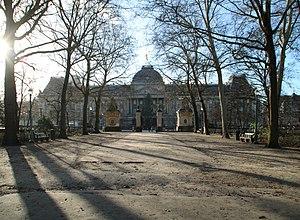
Parc Royal de Bruxelles
Cette page reprend une partie des bâtiments remarquables se trouvant sur le trajet de la ligne 93 du tramway de Bruxelles.